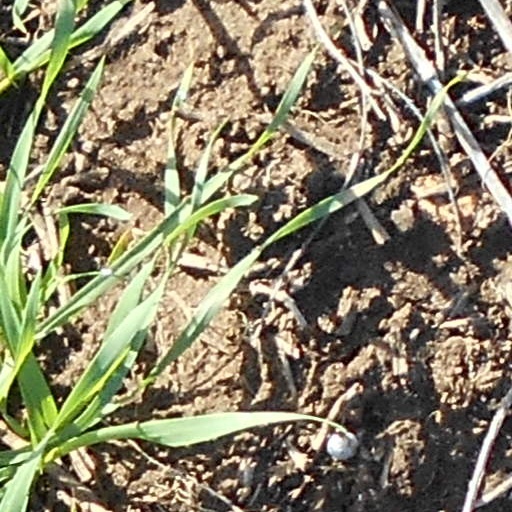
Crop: wheat